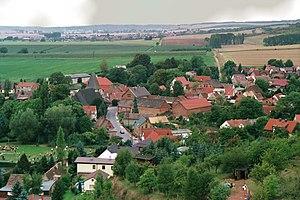
Bornstedt est une commune allemande de l'arrondissement de Mansfeld-Harz-du-Sud, Land de Saxe-Anhalt.